Eaton Socon

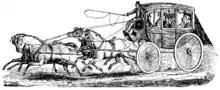
A stagecoach in 1867

The Little End Industrial Estate is home to a range of light industrial units, at the southern end of Eaton Socon; on the other side of the Great North Road is the Quora Industrial Estate and a retail park. There are three discount supermarkets in this area as well as a large do-it-yourself store and some specialist retail businesses.